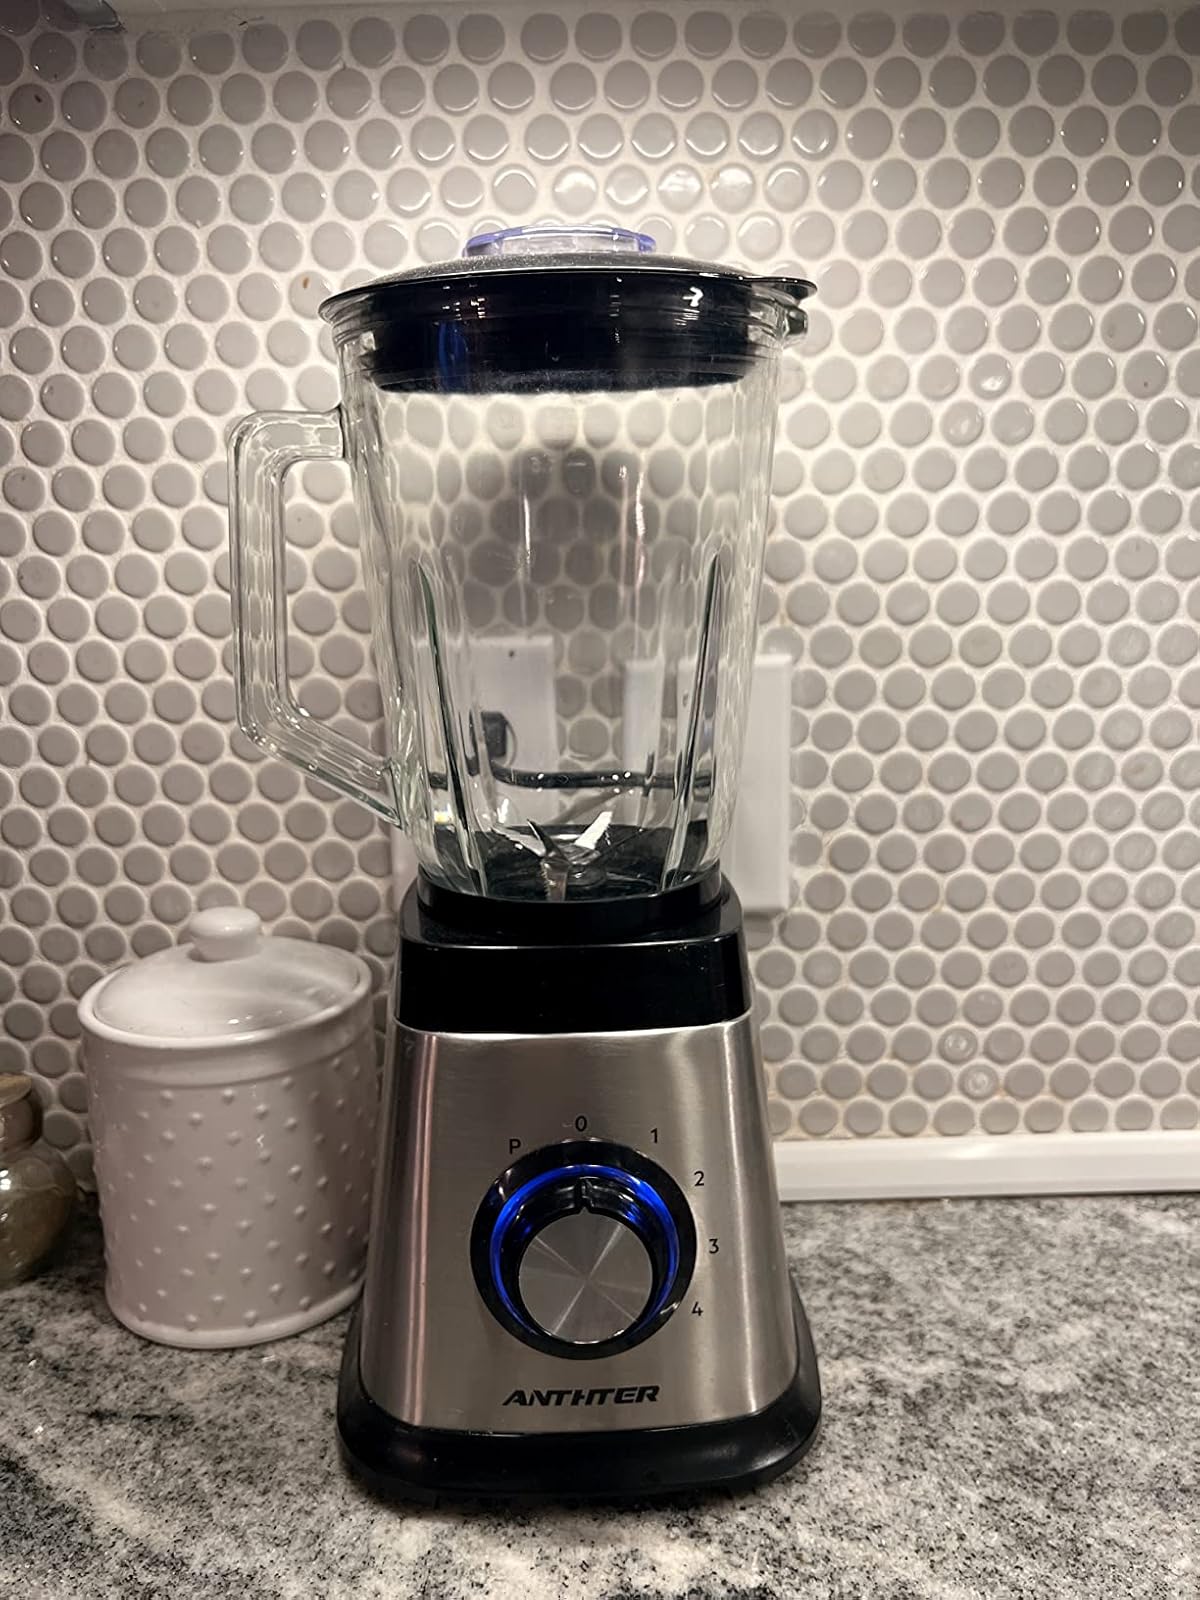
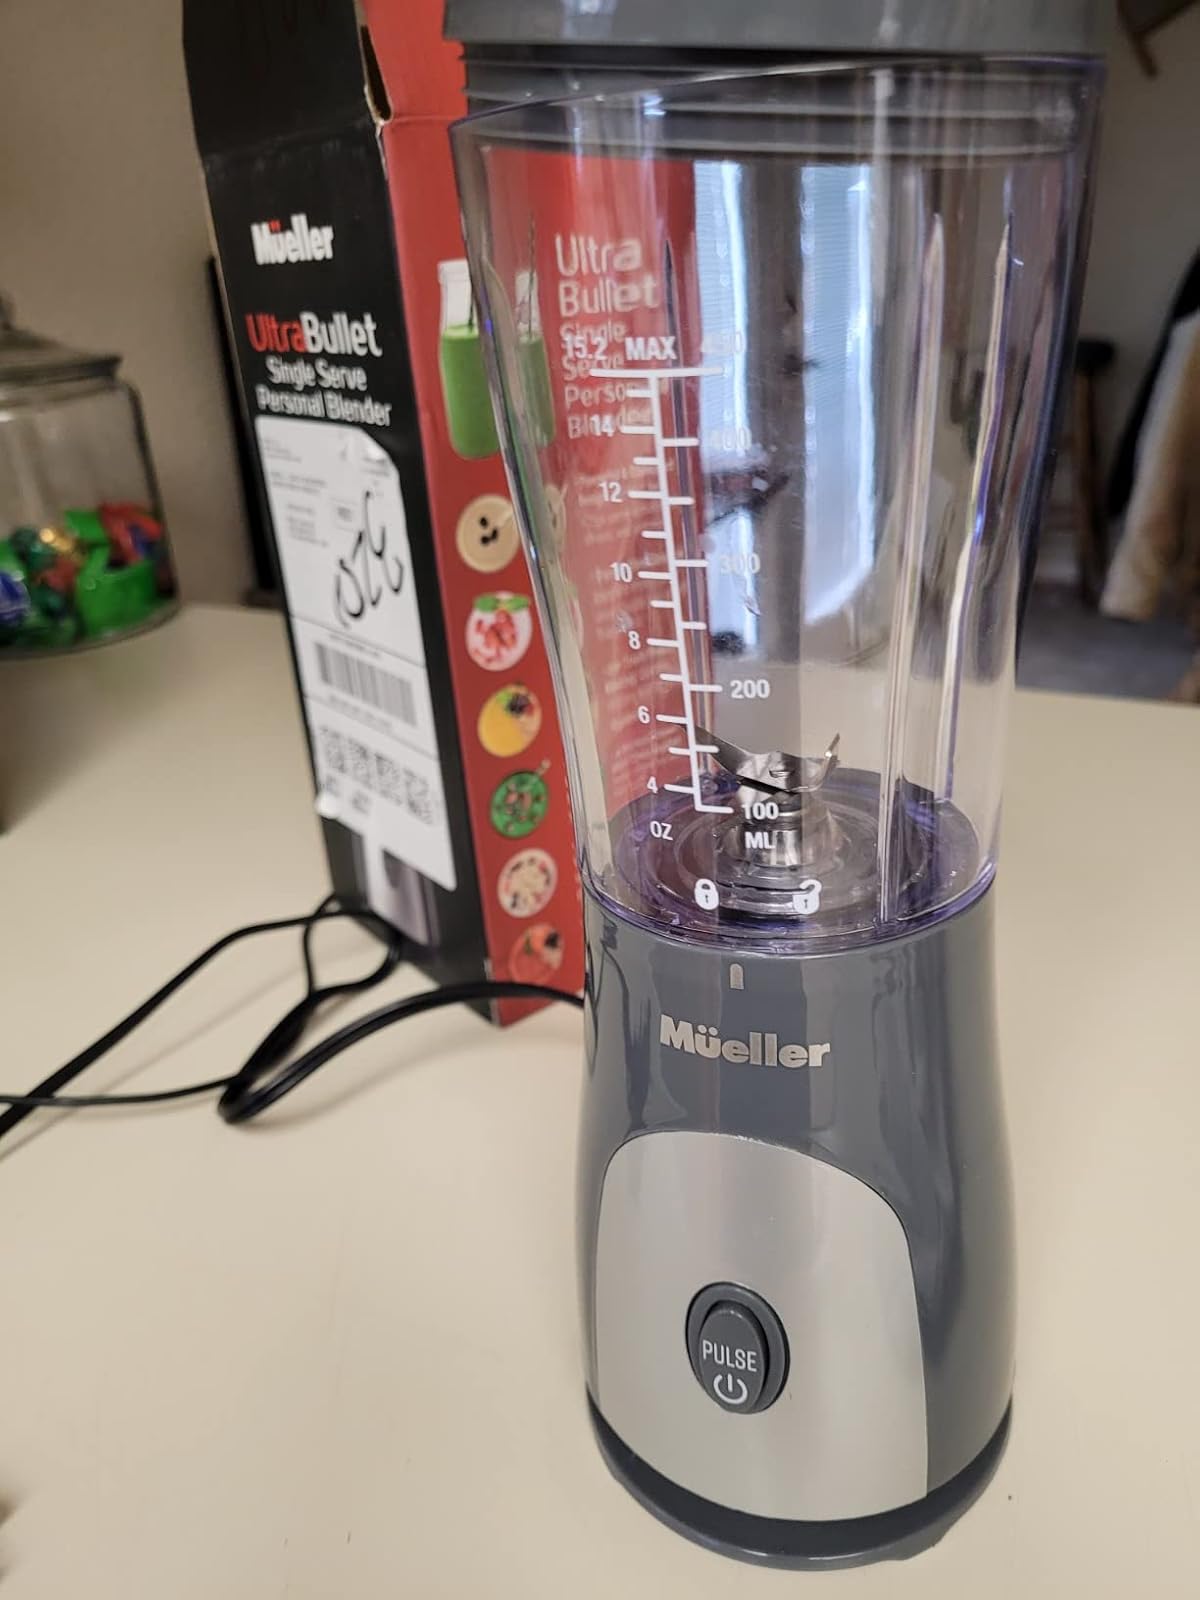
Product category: items_blender
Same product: no